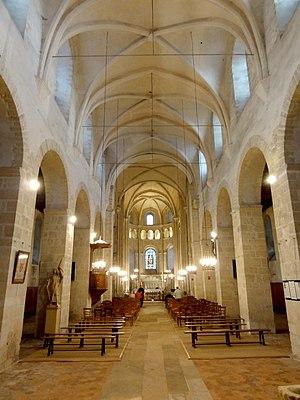
Intérieur de l'église - voir titre.
L'église Saint-Michel est une église catholique paroissiale, située à Juziers, dans les Yvelines, en France.